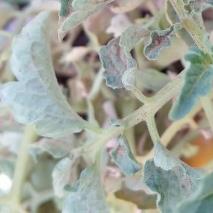
Crop: Tomato
Condition: mite-d